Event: Ecuador Earthquake
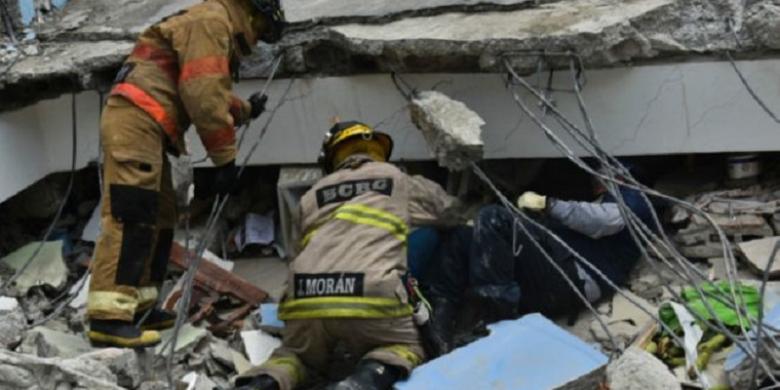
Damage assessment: damage